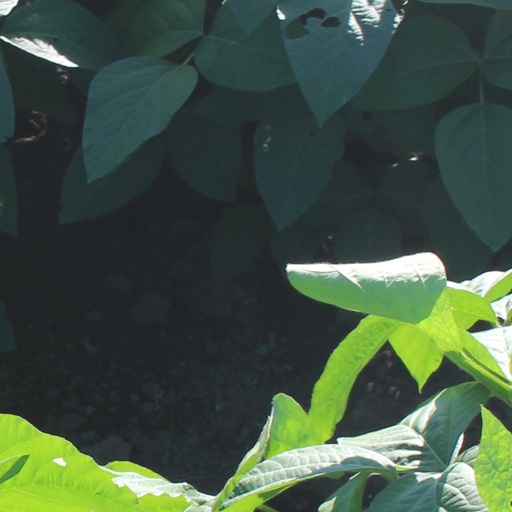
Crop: soybean